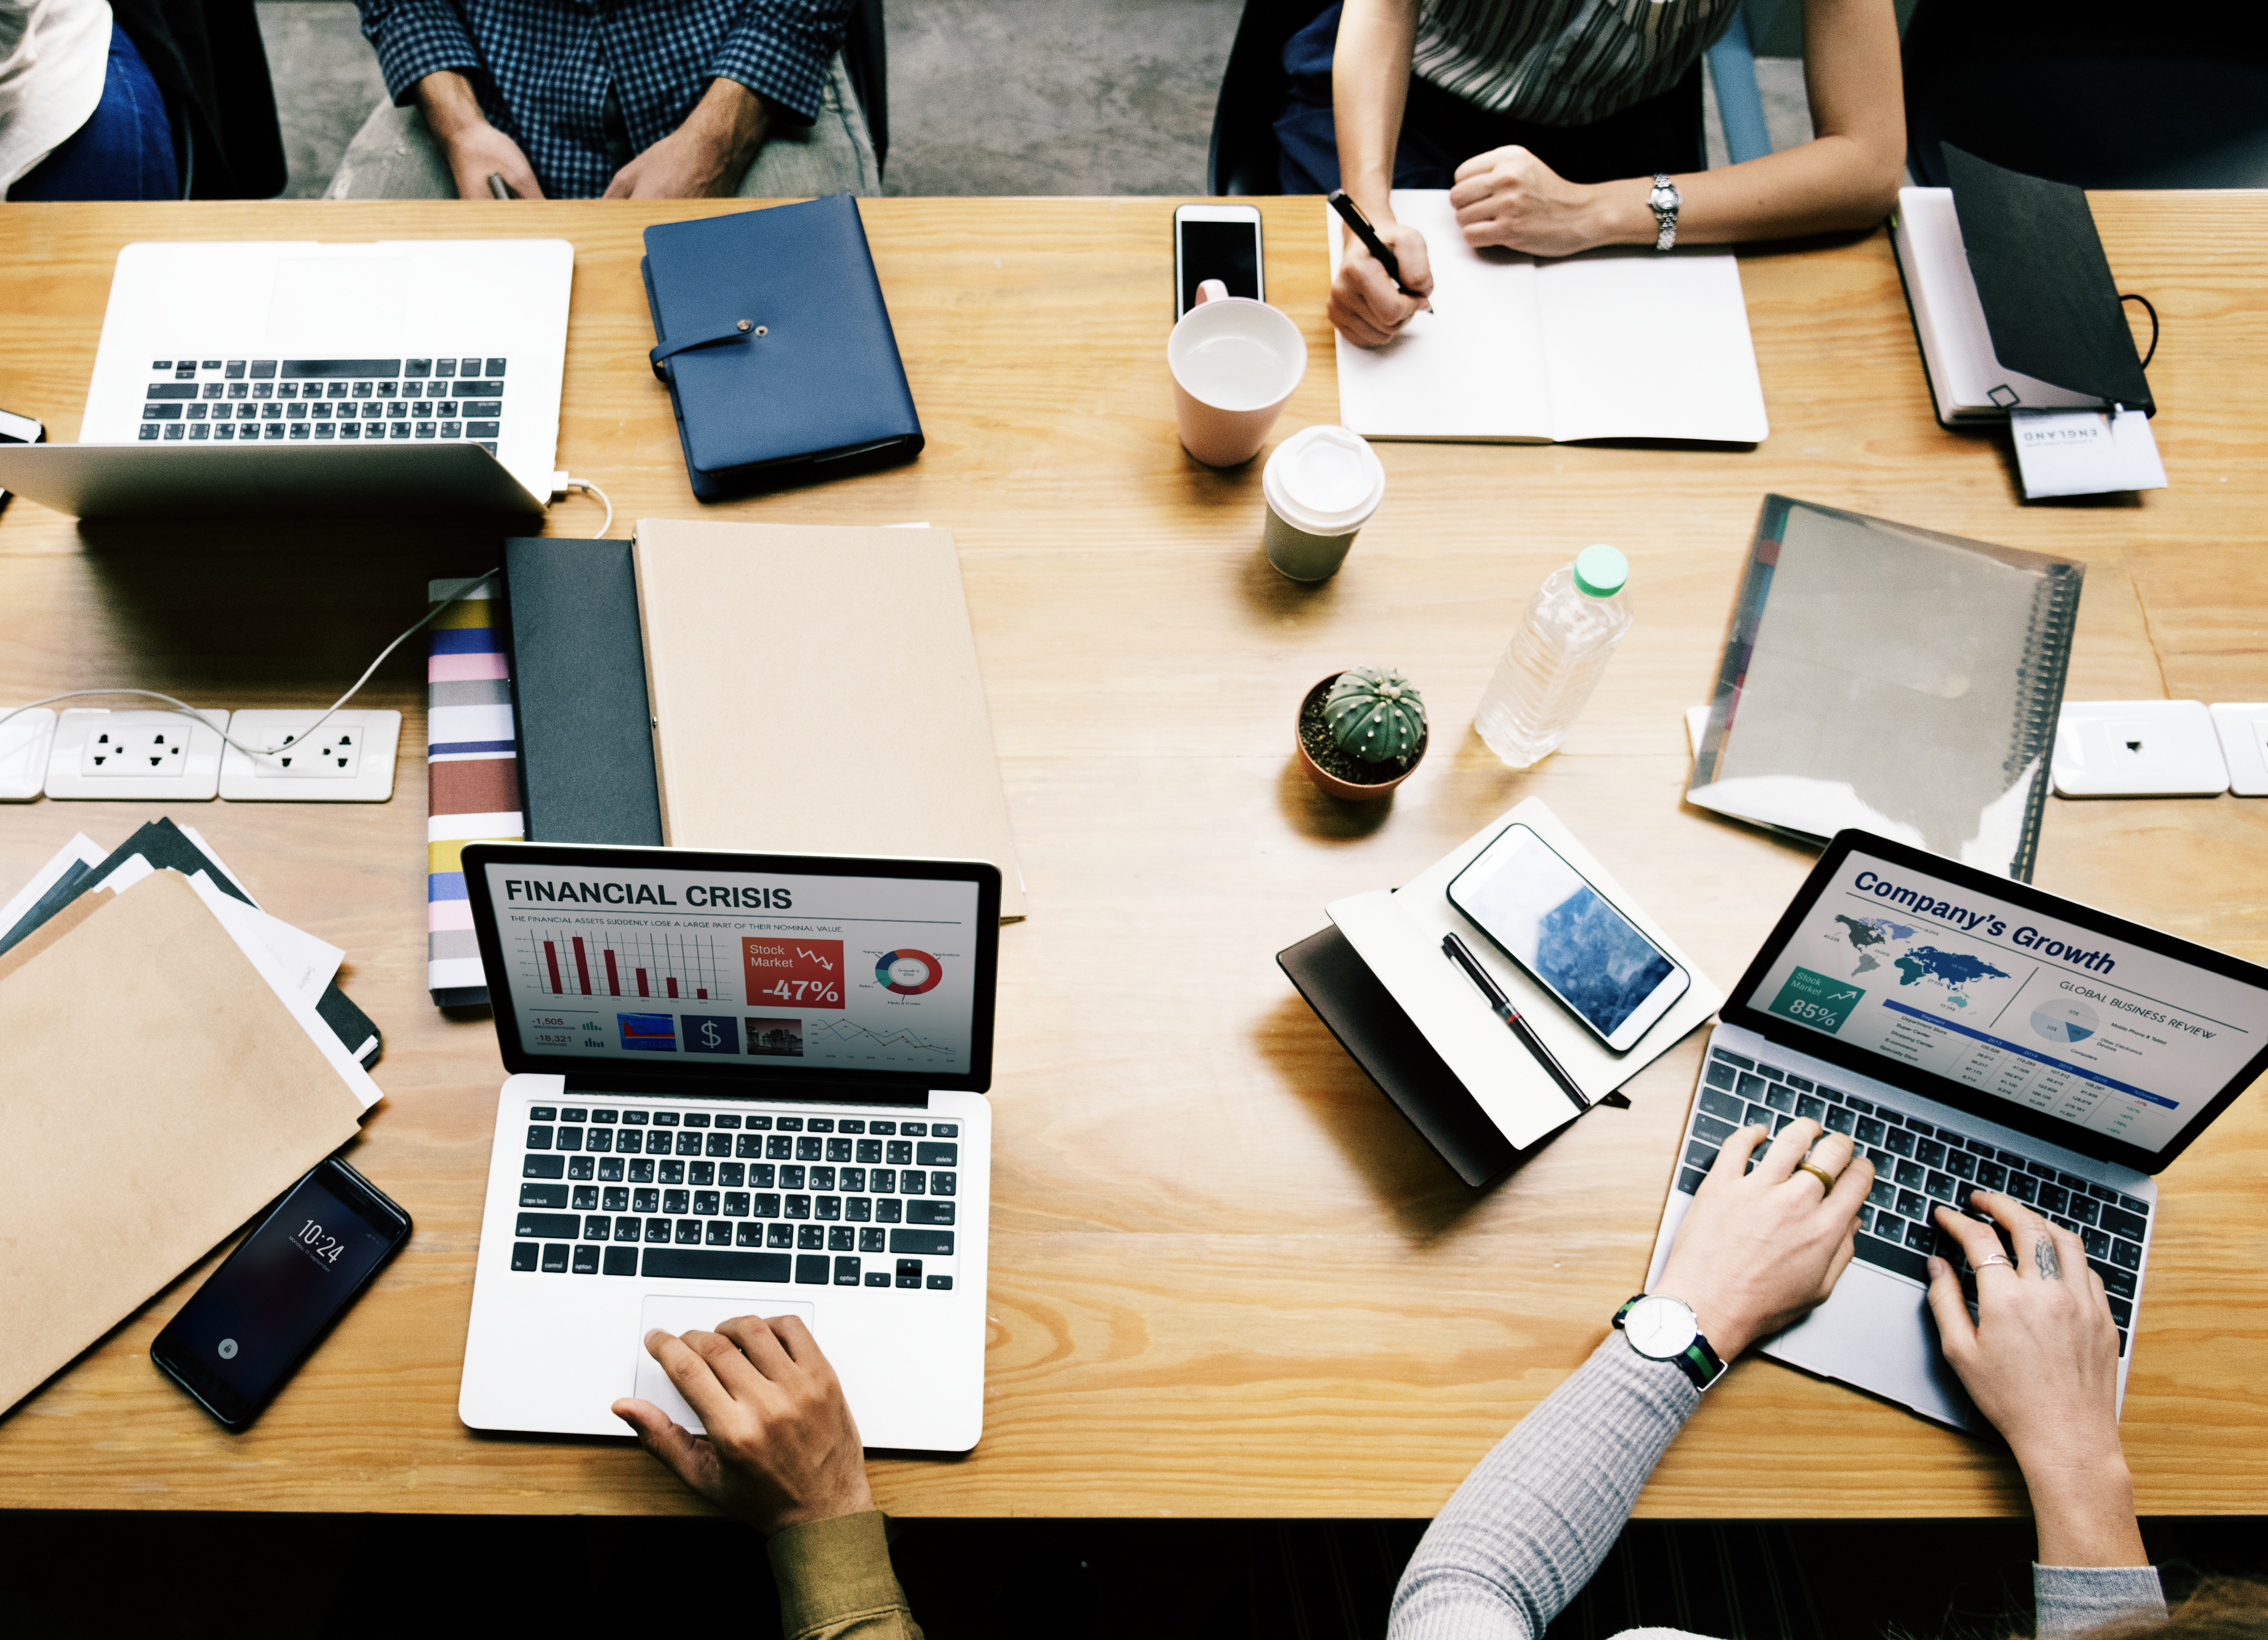
analysis, banking, brainstorming, business, coffee, collaboration, colleagues, company, computer, copy space, crisis, critical, data, decrease, depression, design space, digital device, discussion, down, drop, fail, falling, finance, financial, graph, growth, hands, information, laptop, market, meeting, mobile phone, notebook, people, performance, price, problem, recession, report, research, risk, screen, startup, stock, stress, summary, talking, team, trade, trend, work, product, communication